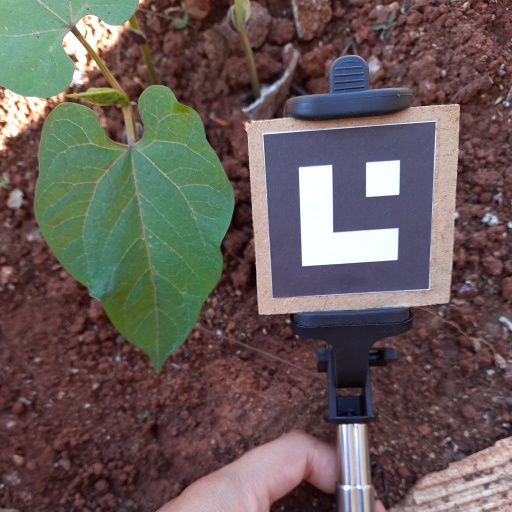
Observations: wavy surface, no eating holes, under shade